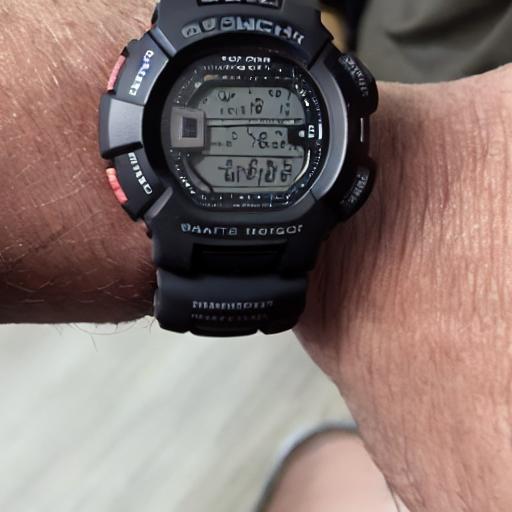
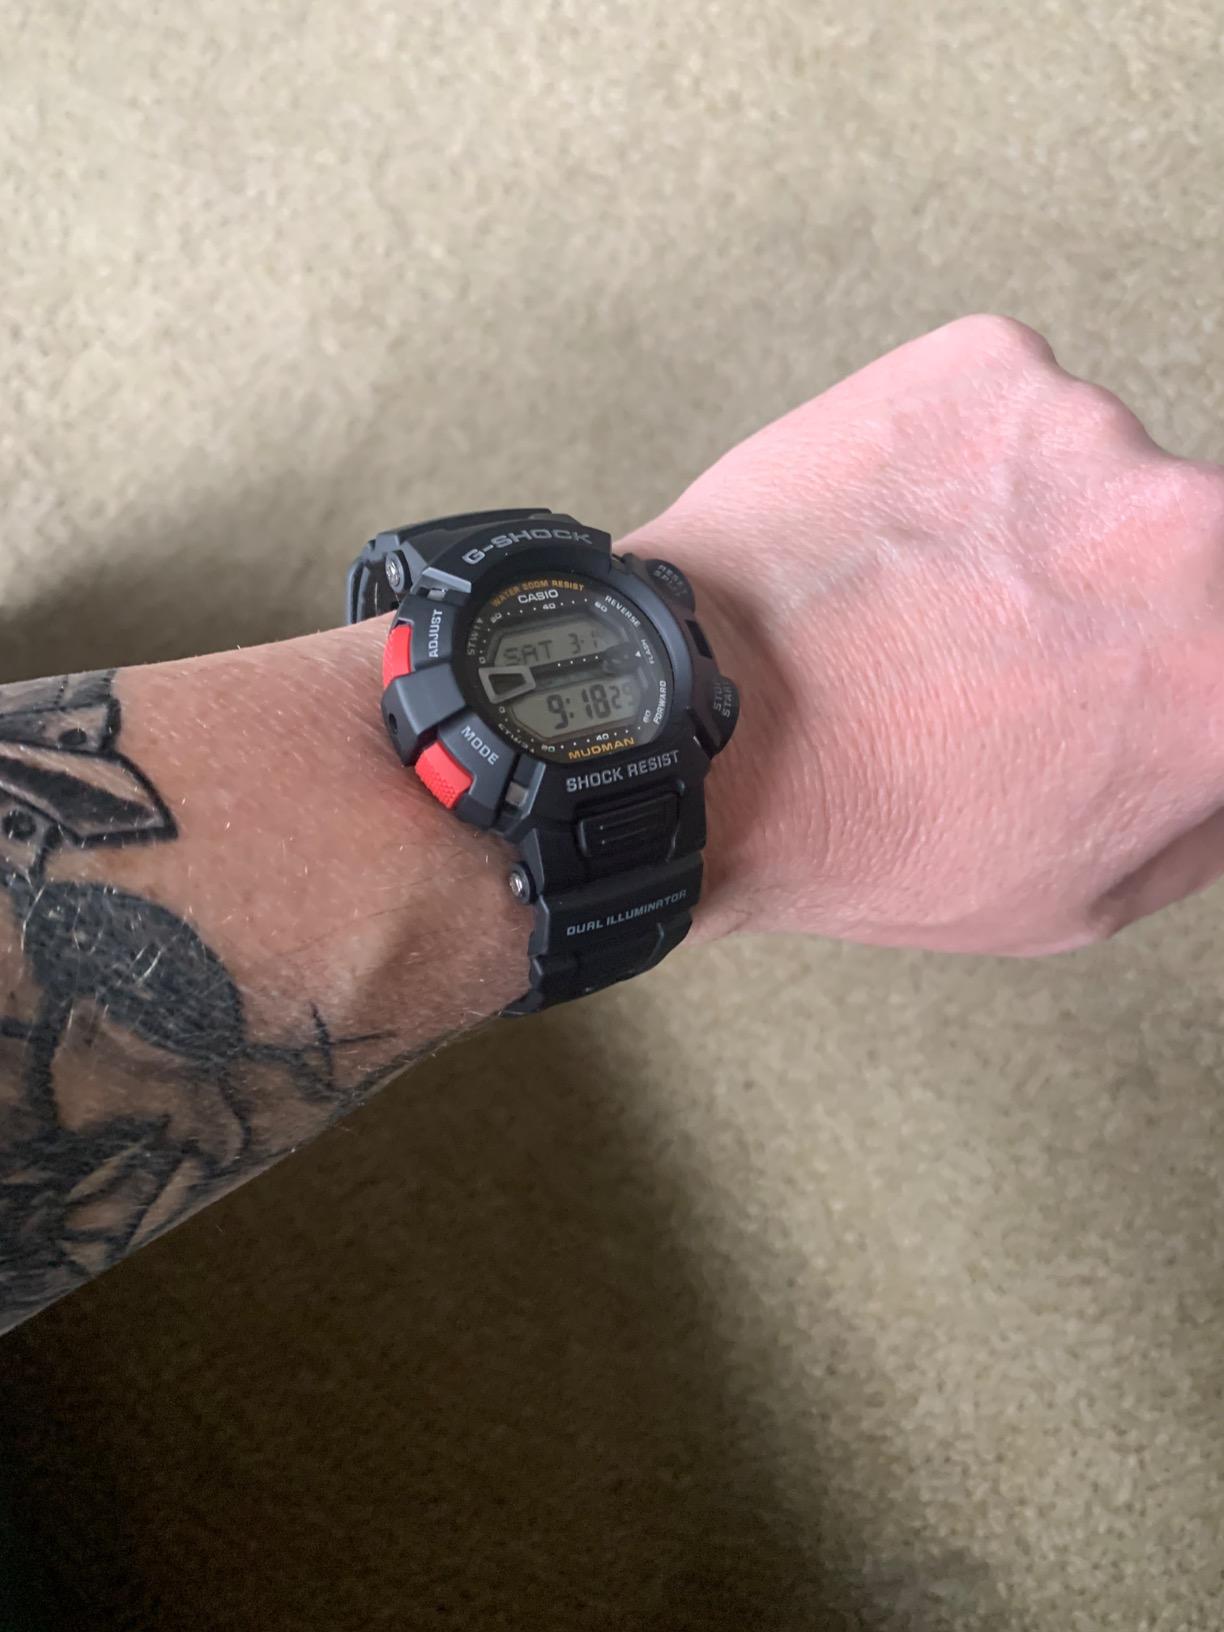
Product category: accessories_watch
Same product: no